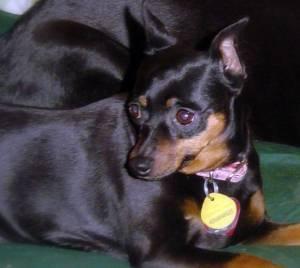
Breed: miniature pinscher